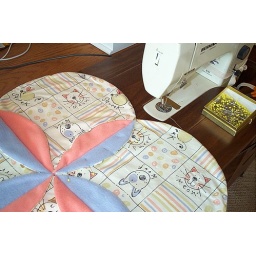
big girl bed quilt in progress